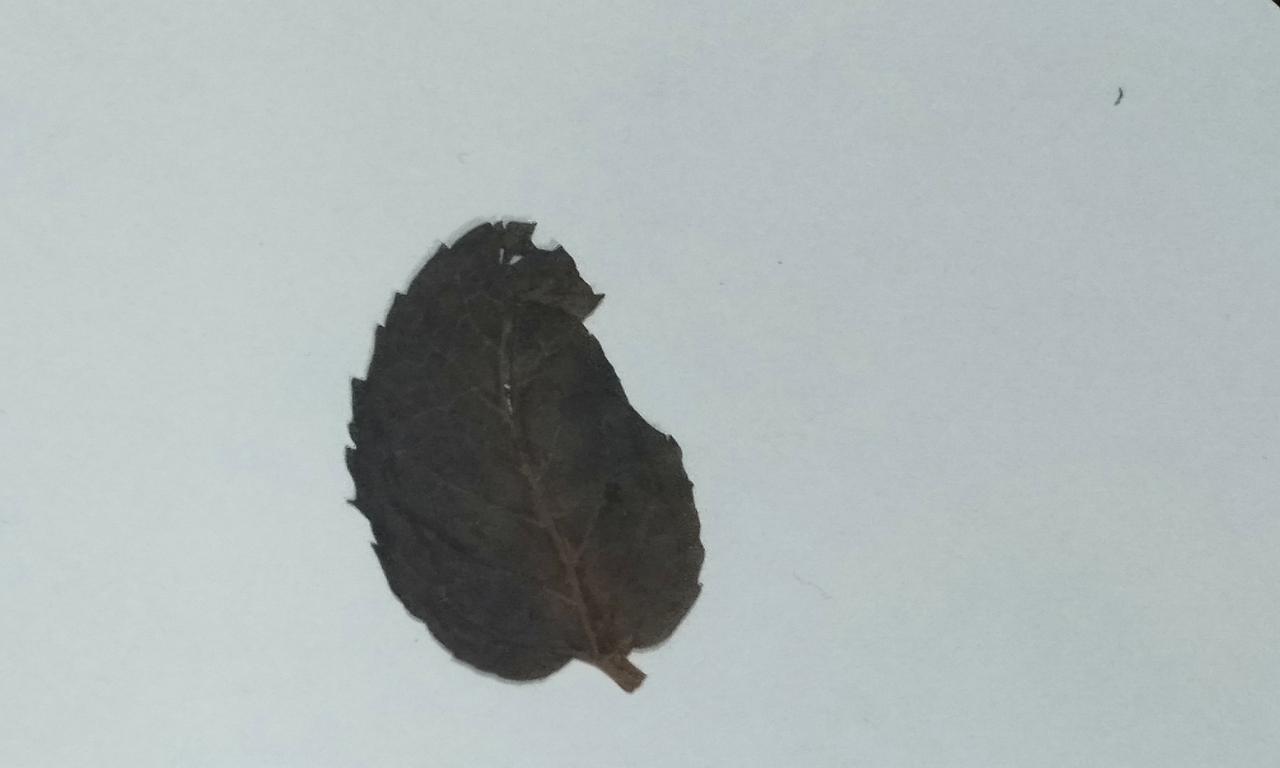
Label: Dried